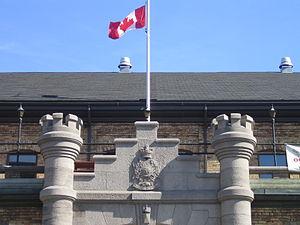
Fusiliers Mont-Royal (photo personnel 2005)
Les Fusiliers Mont-Royal est un régiment de la Première réserve de l'Armée canadienne des Forces armées canadiennes stationné à Montréal, au Québec. Il est composé de volontaires travaillant à temps partiel appelés réservistes. Plusieurs membres des Fusiliers Mont-Royal ont servi et servent encore au sein de différentes missions de maintien de la paix de l'ONU et de l'OTAN, entre autres à Chypre, en Haïti, en Bosnie-Herzégovine, en Croatie et en Afghanistan. Au Canada, ils ont aussi participé à la crise d'Octobre en 1970, aux Jeux olympiques d'été de 1976, à la crise d'Oka en 1990, à l'opération « Récupération » lors de la tempête de verglas à Montréal en janvier 1998, alors que même les membres des FMR faisaient partie des sinistrés, ainsi qu'à l'opération Lentus 17-03 lors des inondations qui ont touchés le Québec en mai 2017.